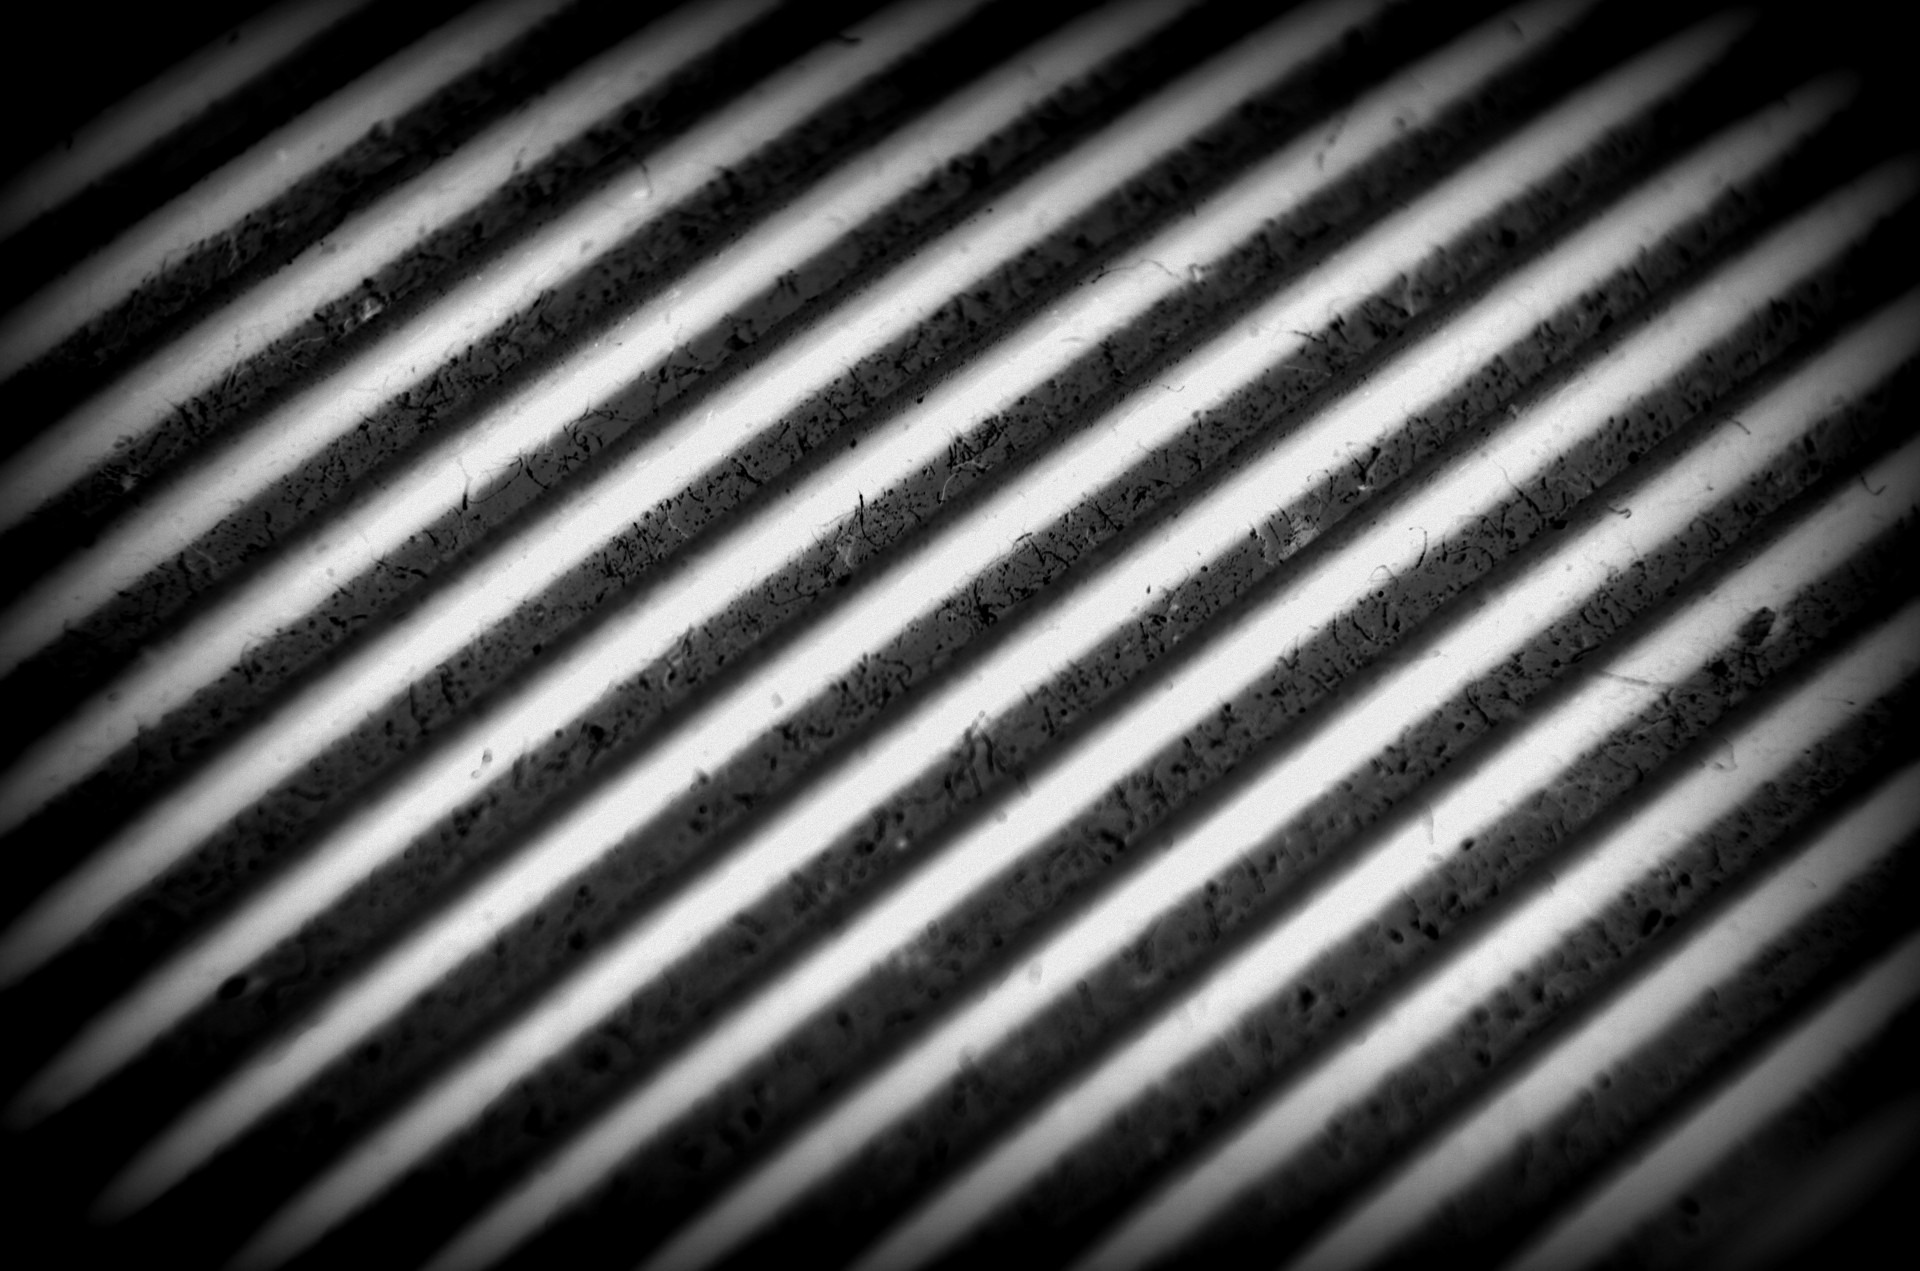
wing, light, black and white, white, line, metal, darkness, stripe, black, monochrome, material, circle, close up, font, lines, design, stripes, parallel, shape, monochrome photography